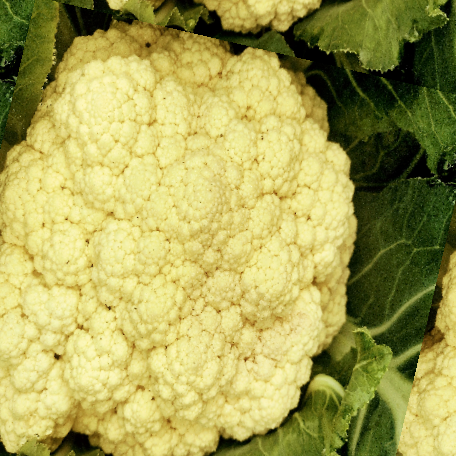
Label: Disease Free